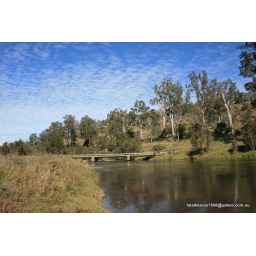
river bridge trees in the sunshine